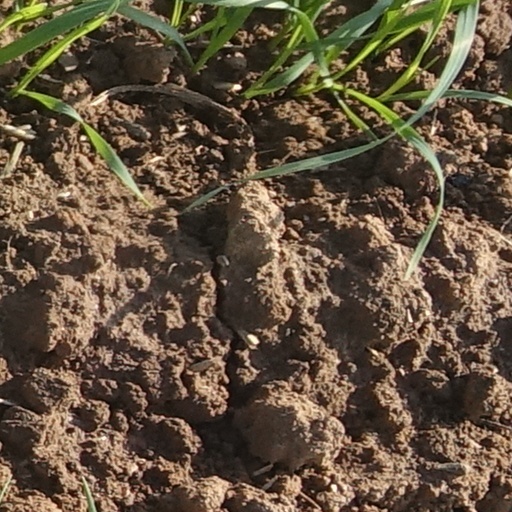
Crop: wheat